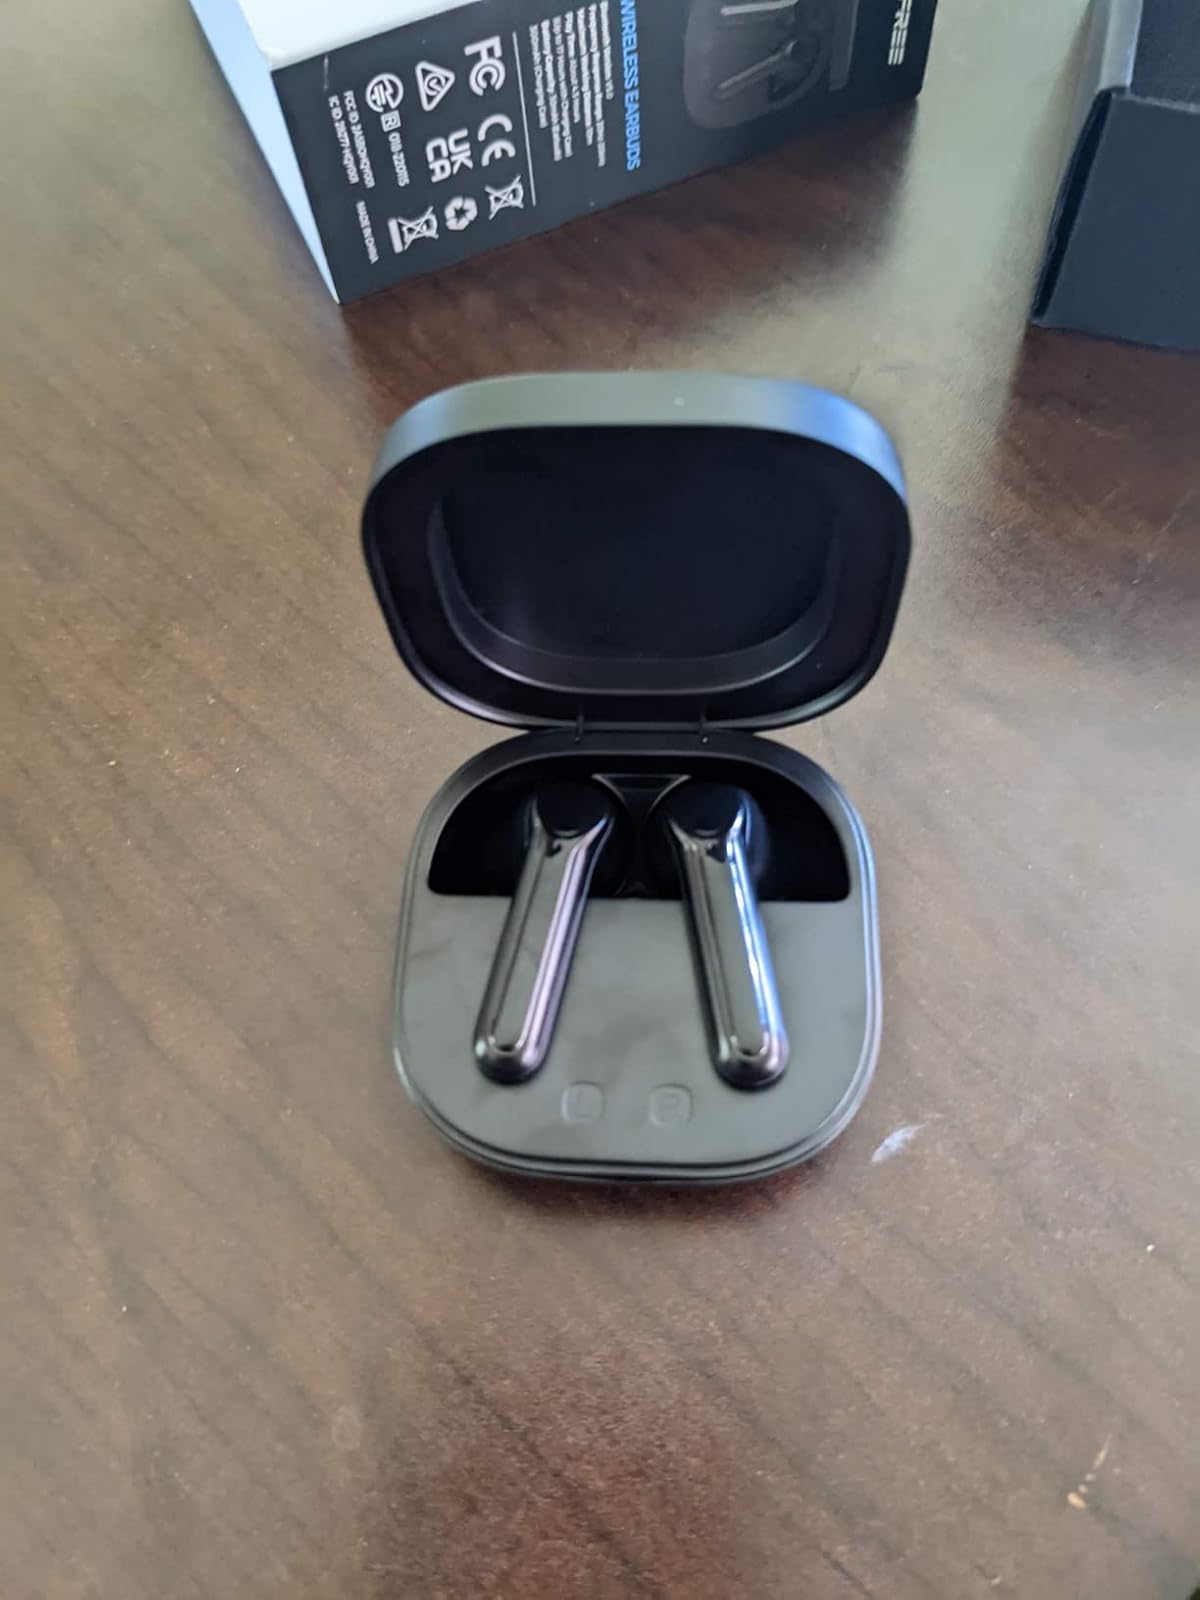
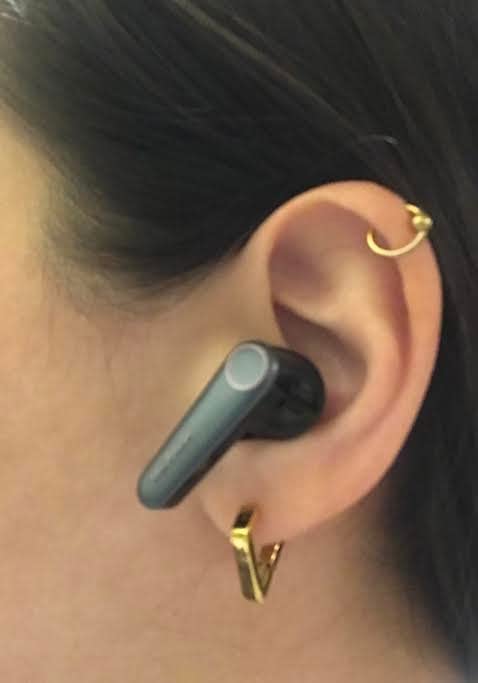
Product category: earbuds
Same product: no